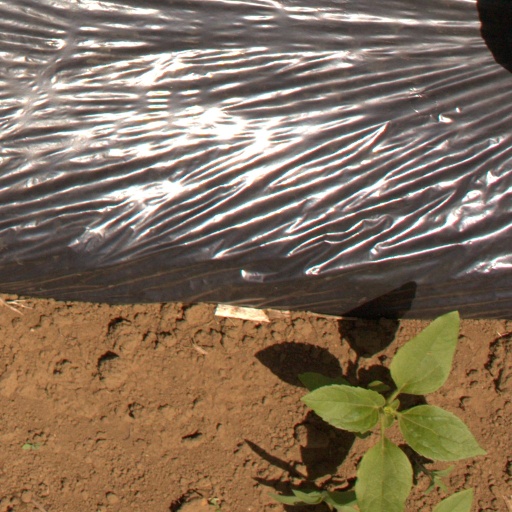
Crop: Jerusalem artichoke